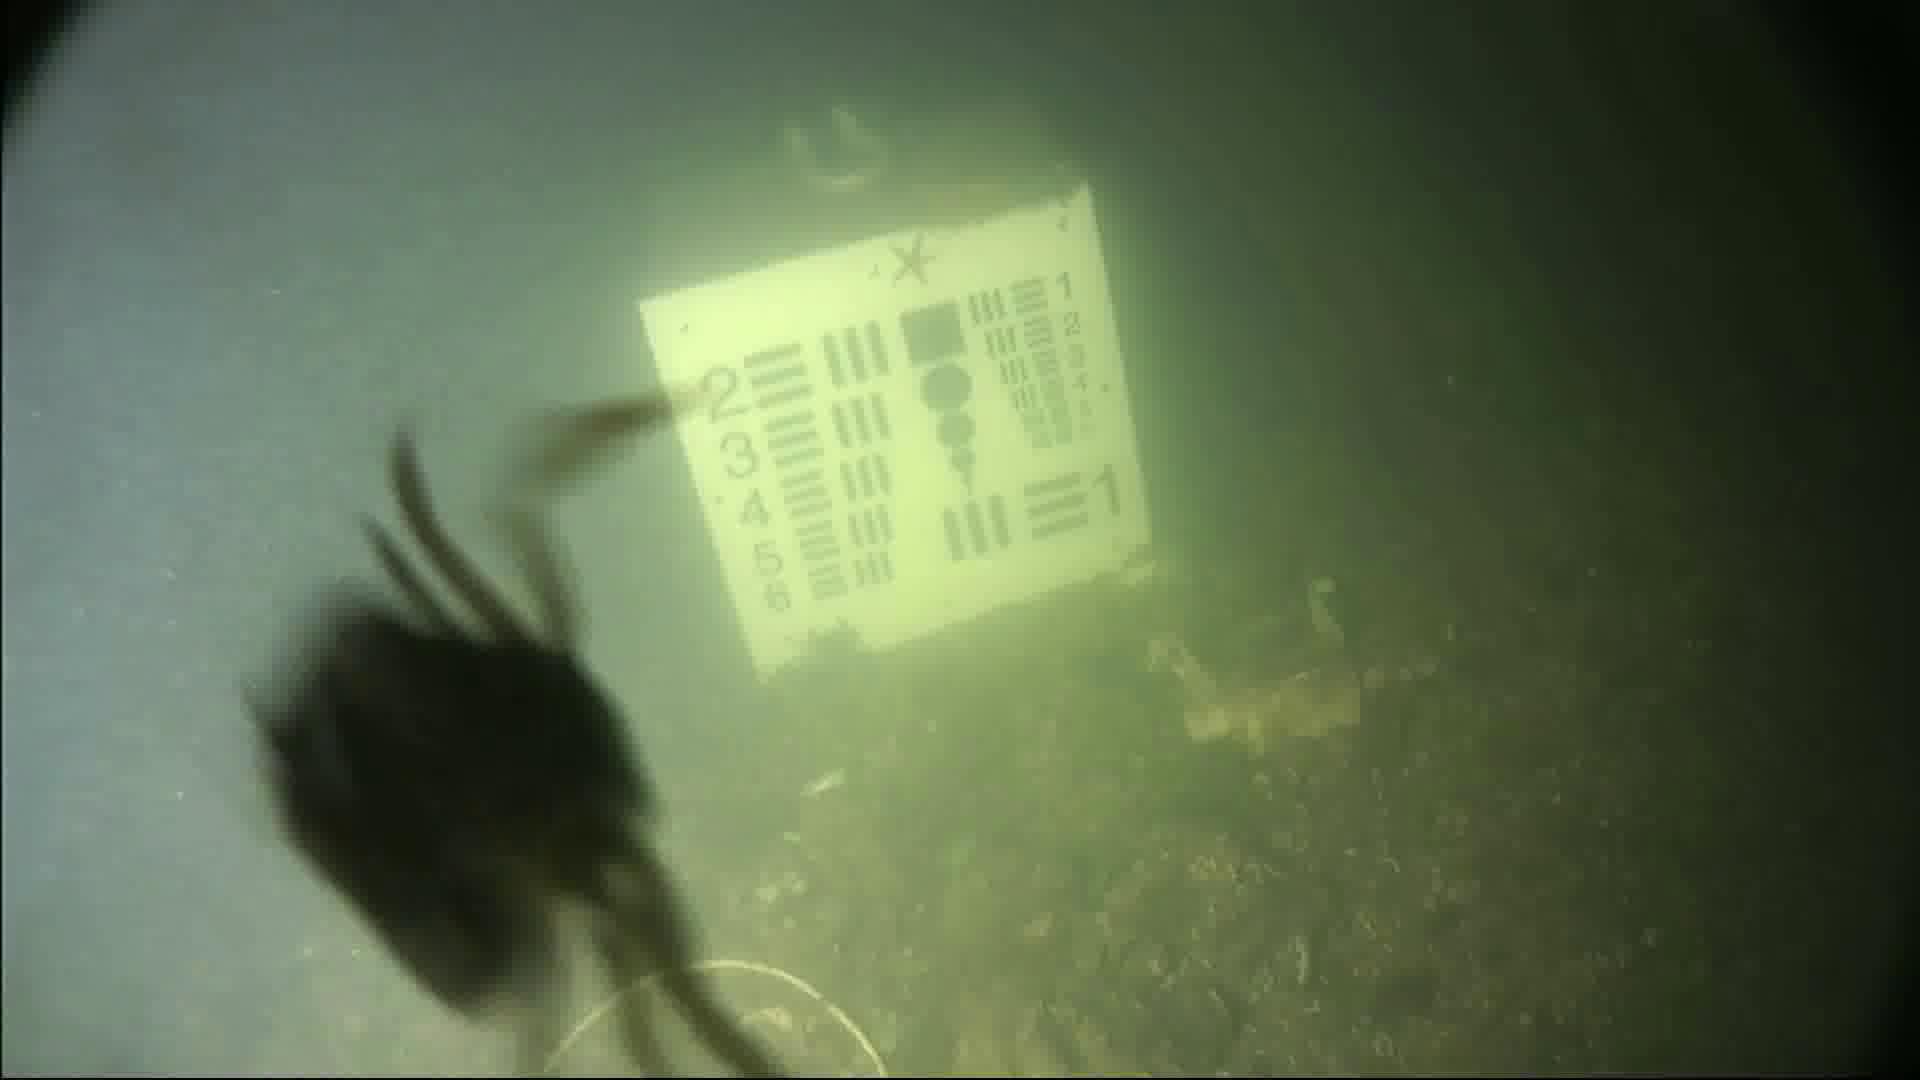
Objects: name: starfish
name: crab